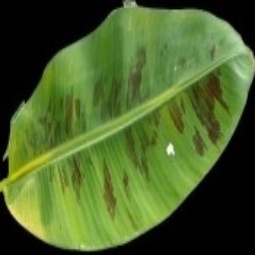
Label: Healthy